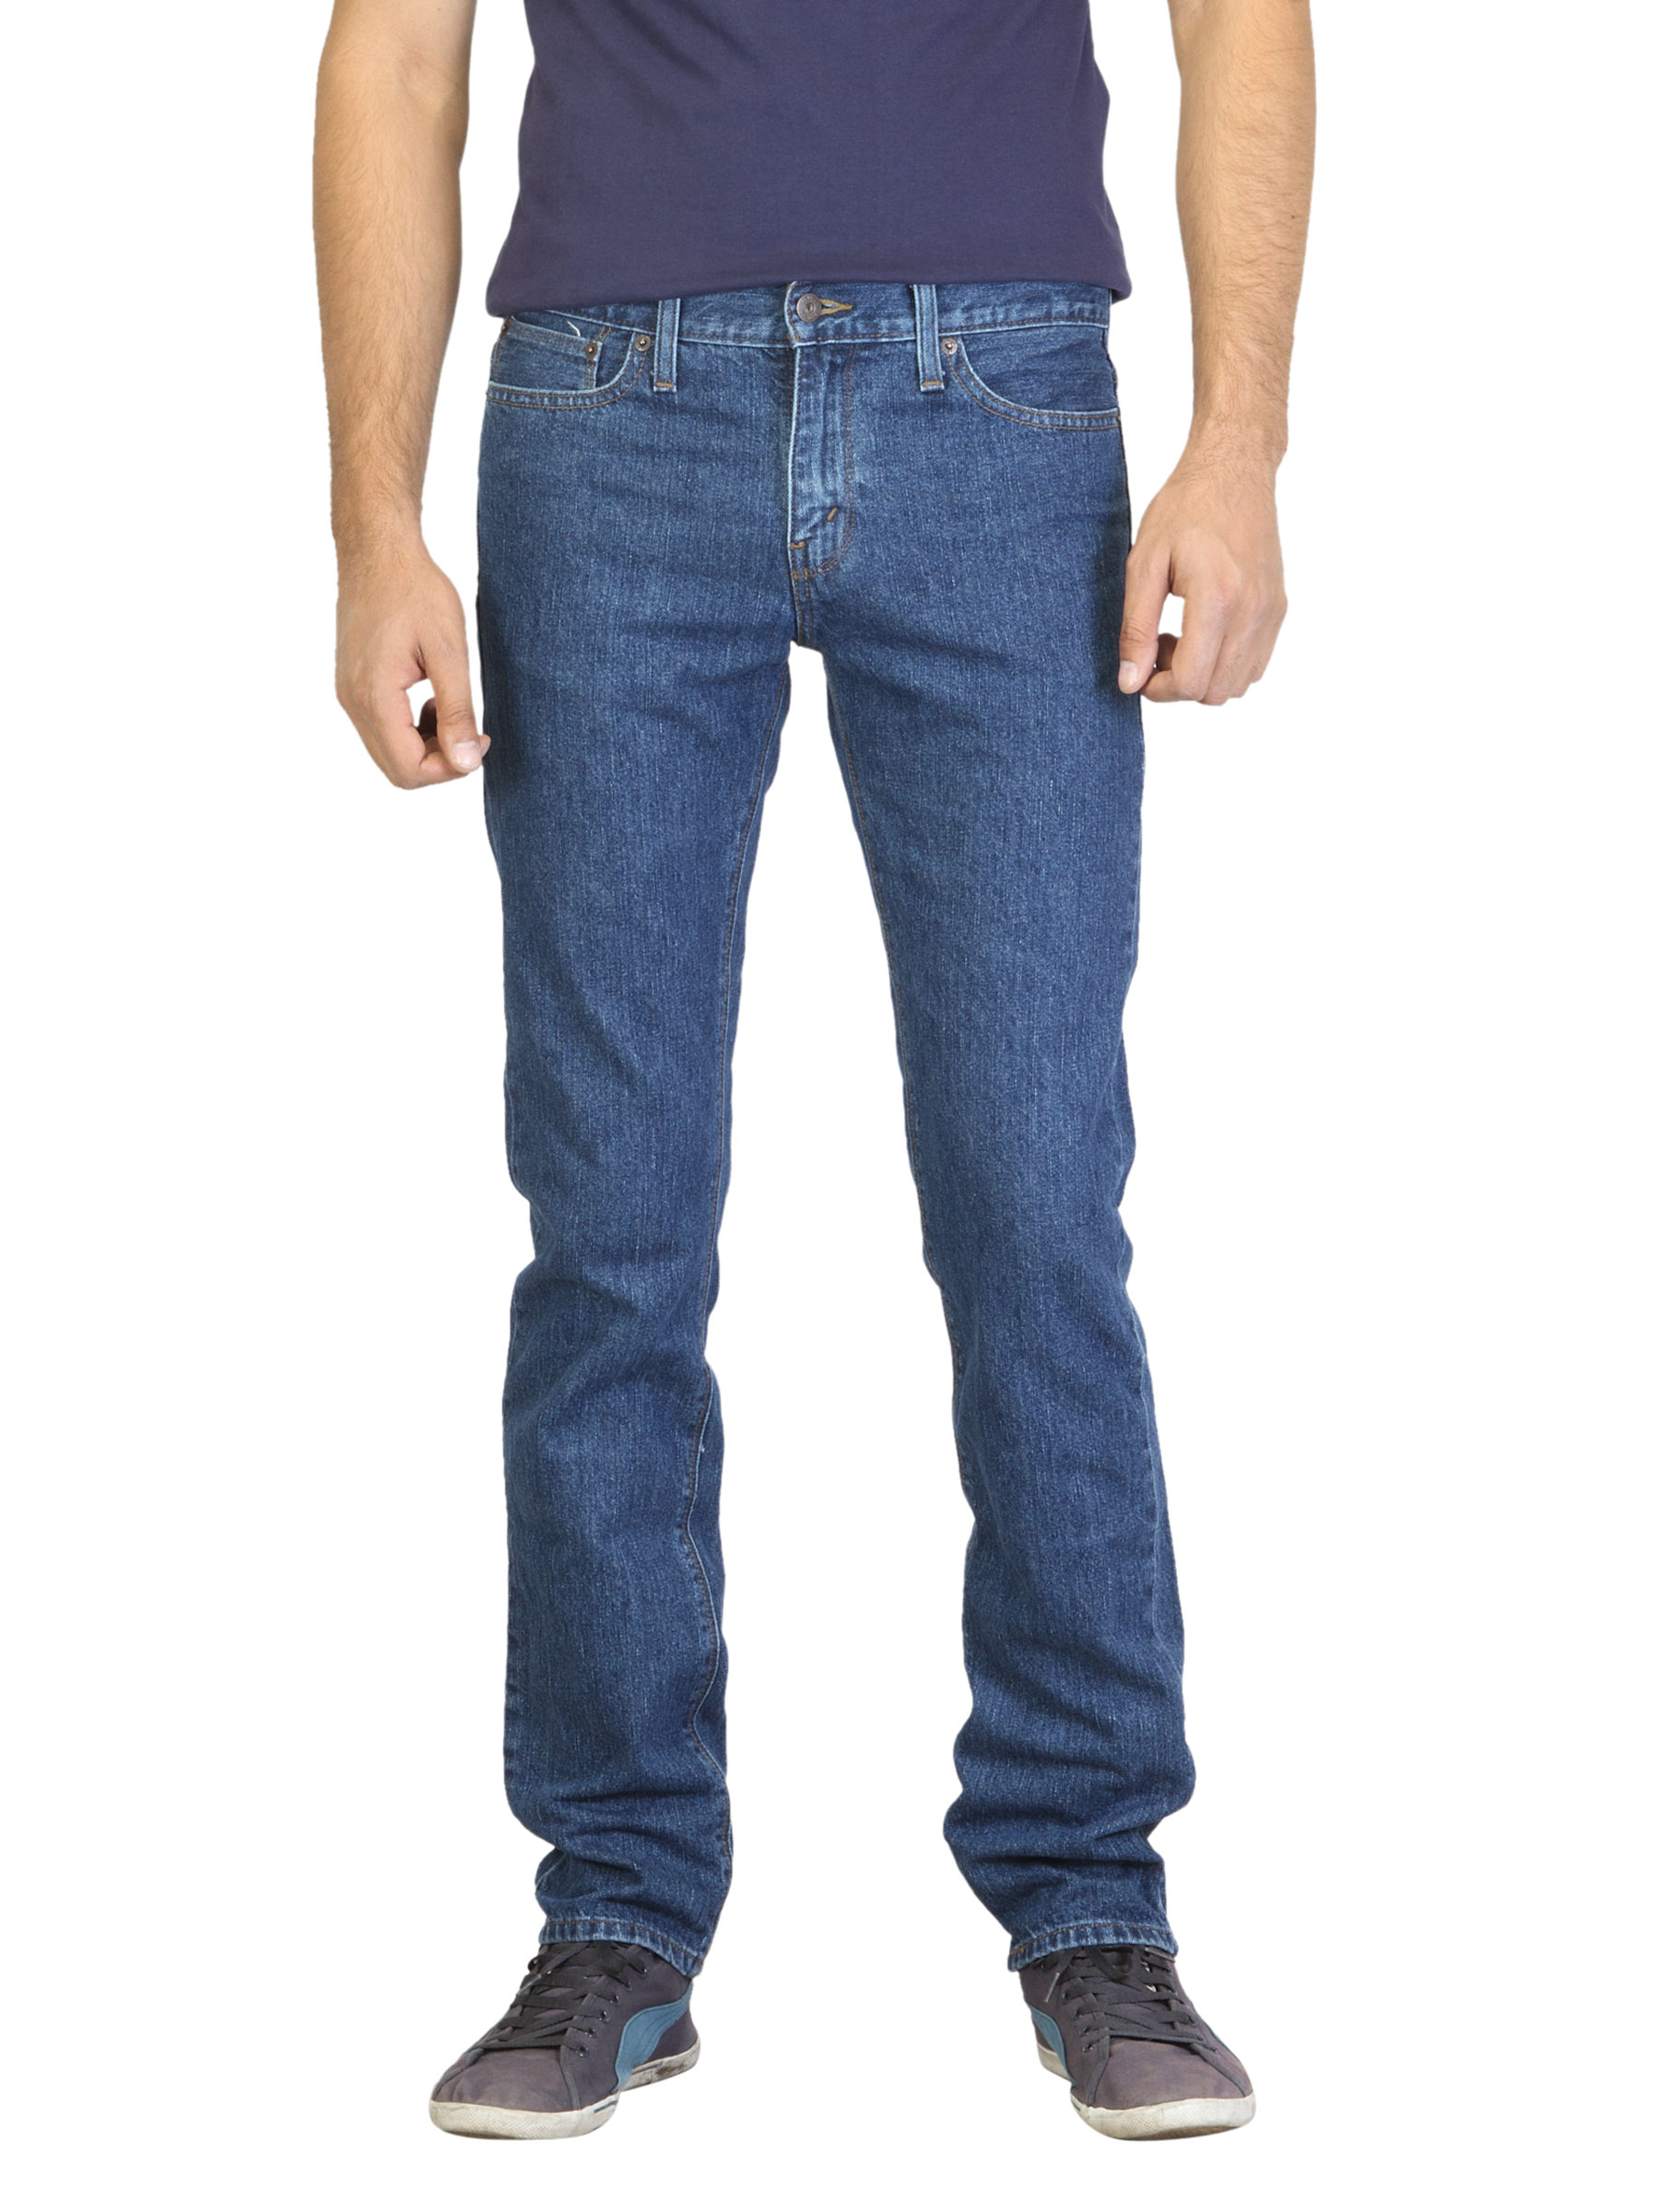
Denizen Men Blue Jeans
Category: Apparel / Bottomwear / Jeans
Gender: Men
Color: Blue
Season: Summer 2012
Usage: Casual